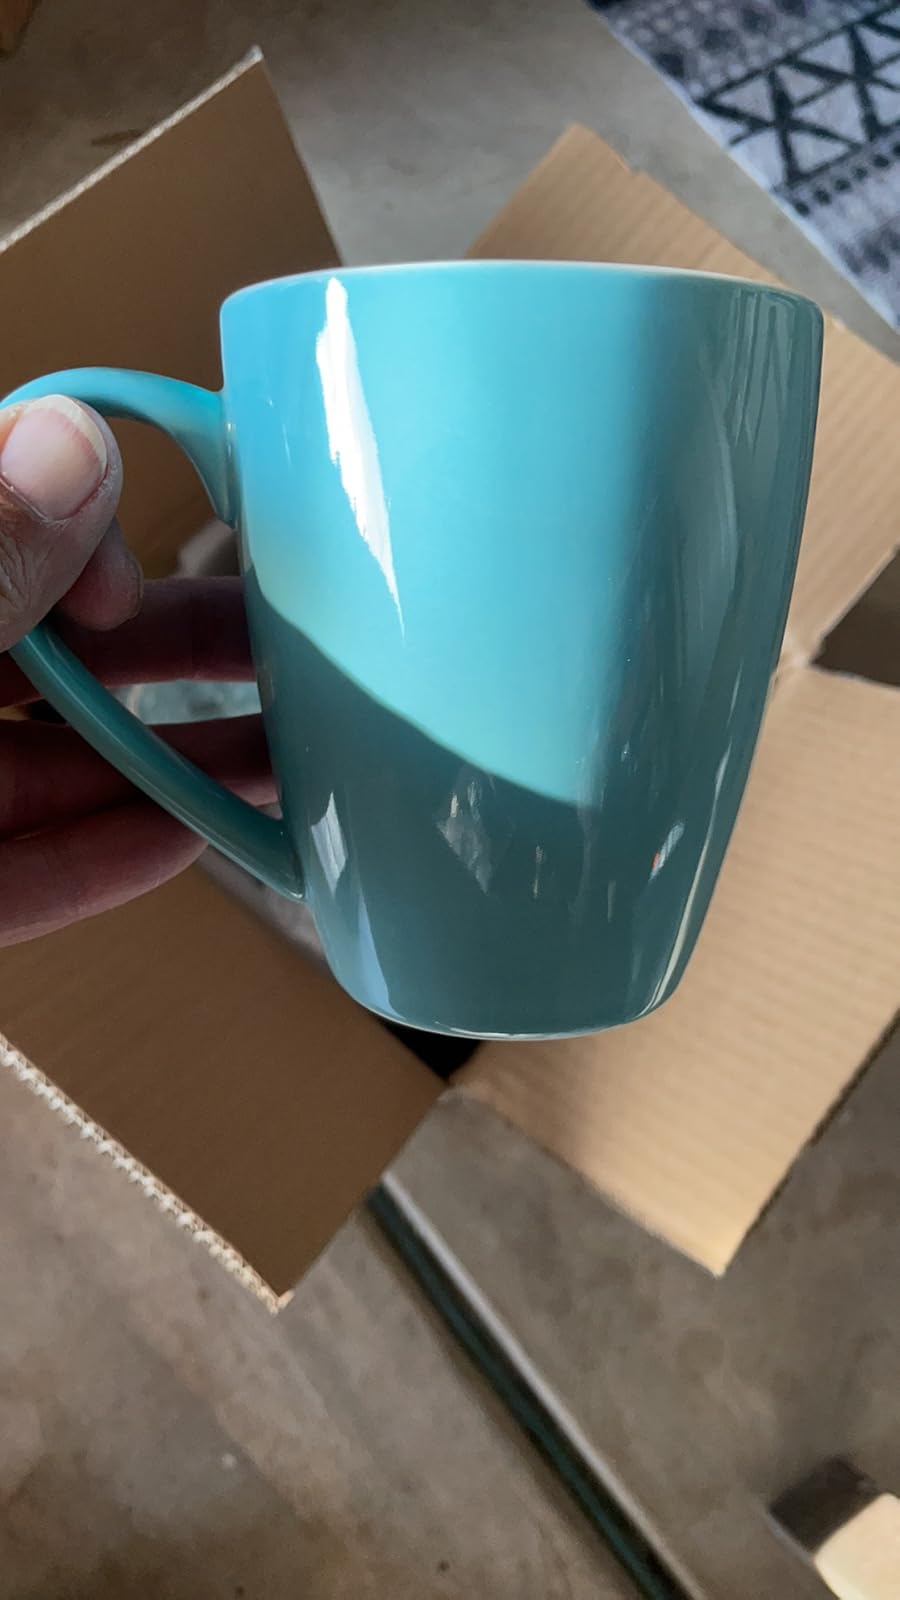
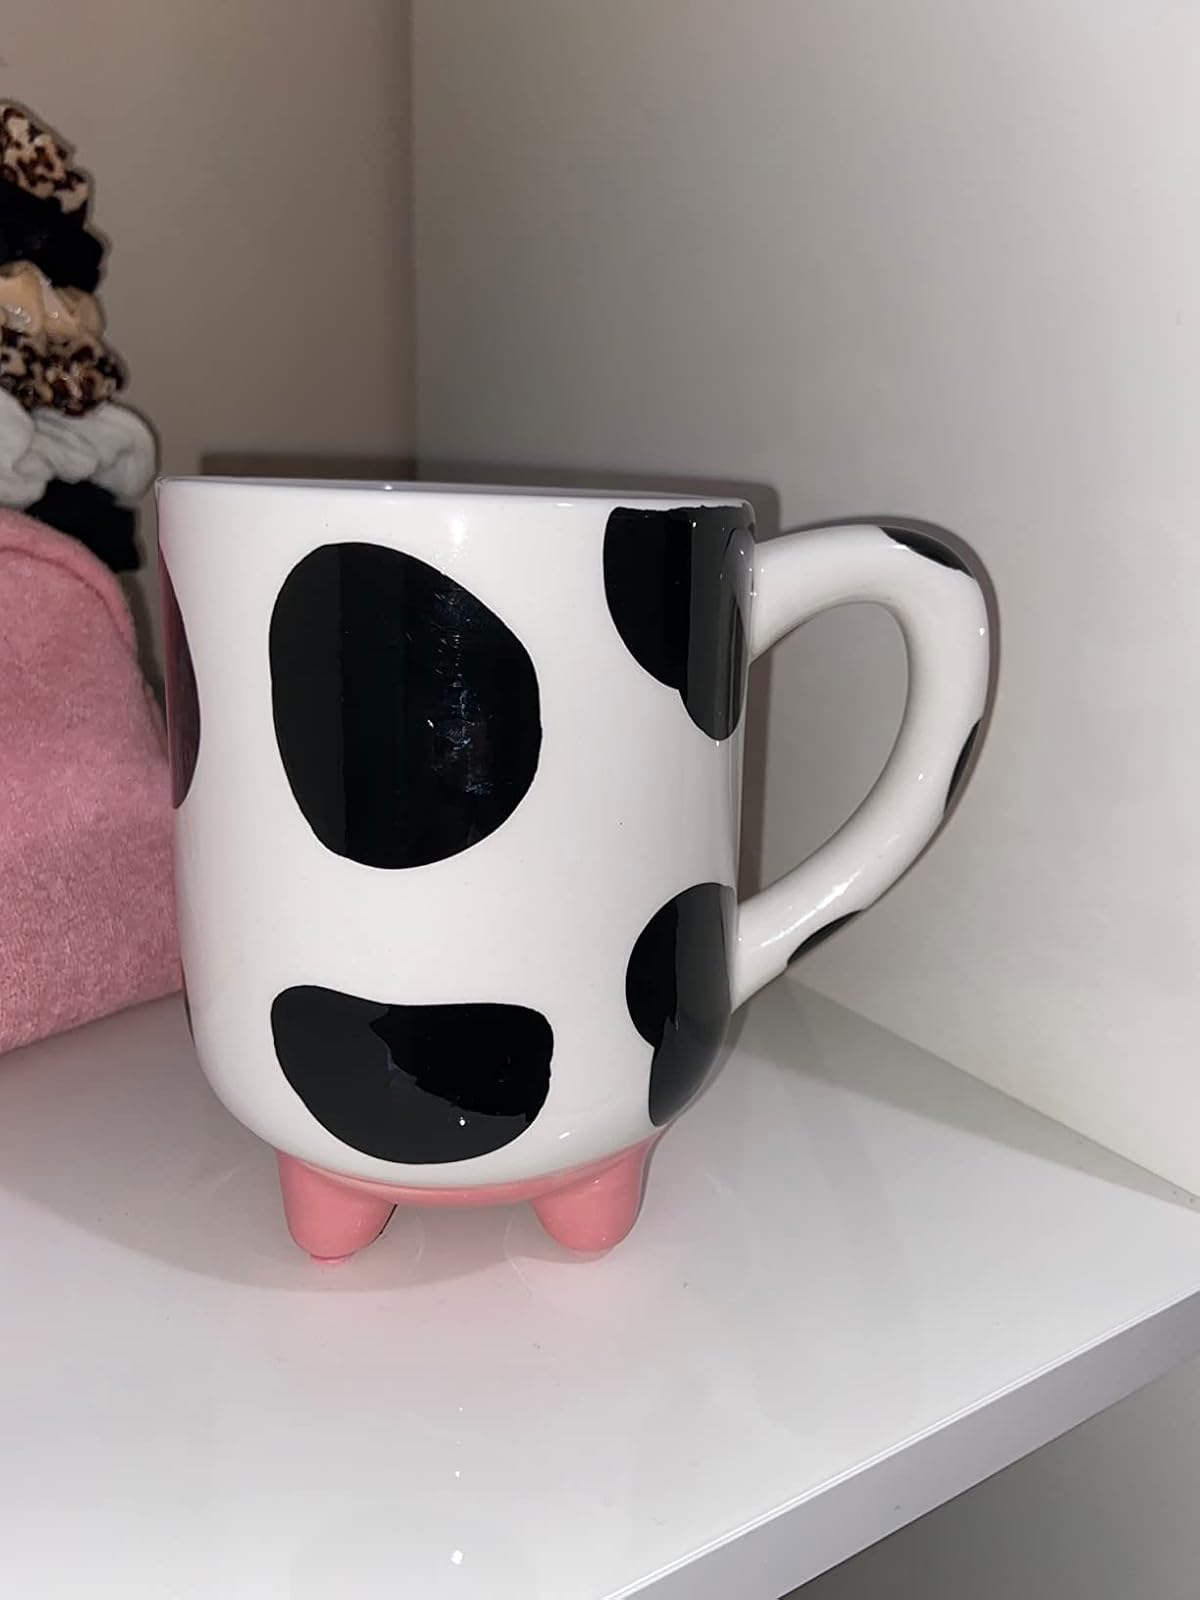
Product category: items_mug
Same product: no